Les Magny

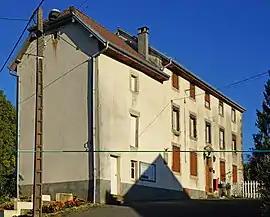
The town hall in Les Magny

Les Magny is a commune in the Haute-Saône department in the region of Bourgogne-Franche-Comté in eastern France.